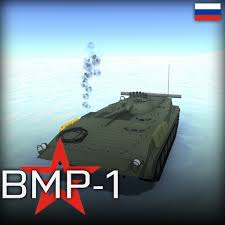
Label: BMP